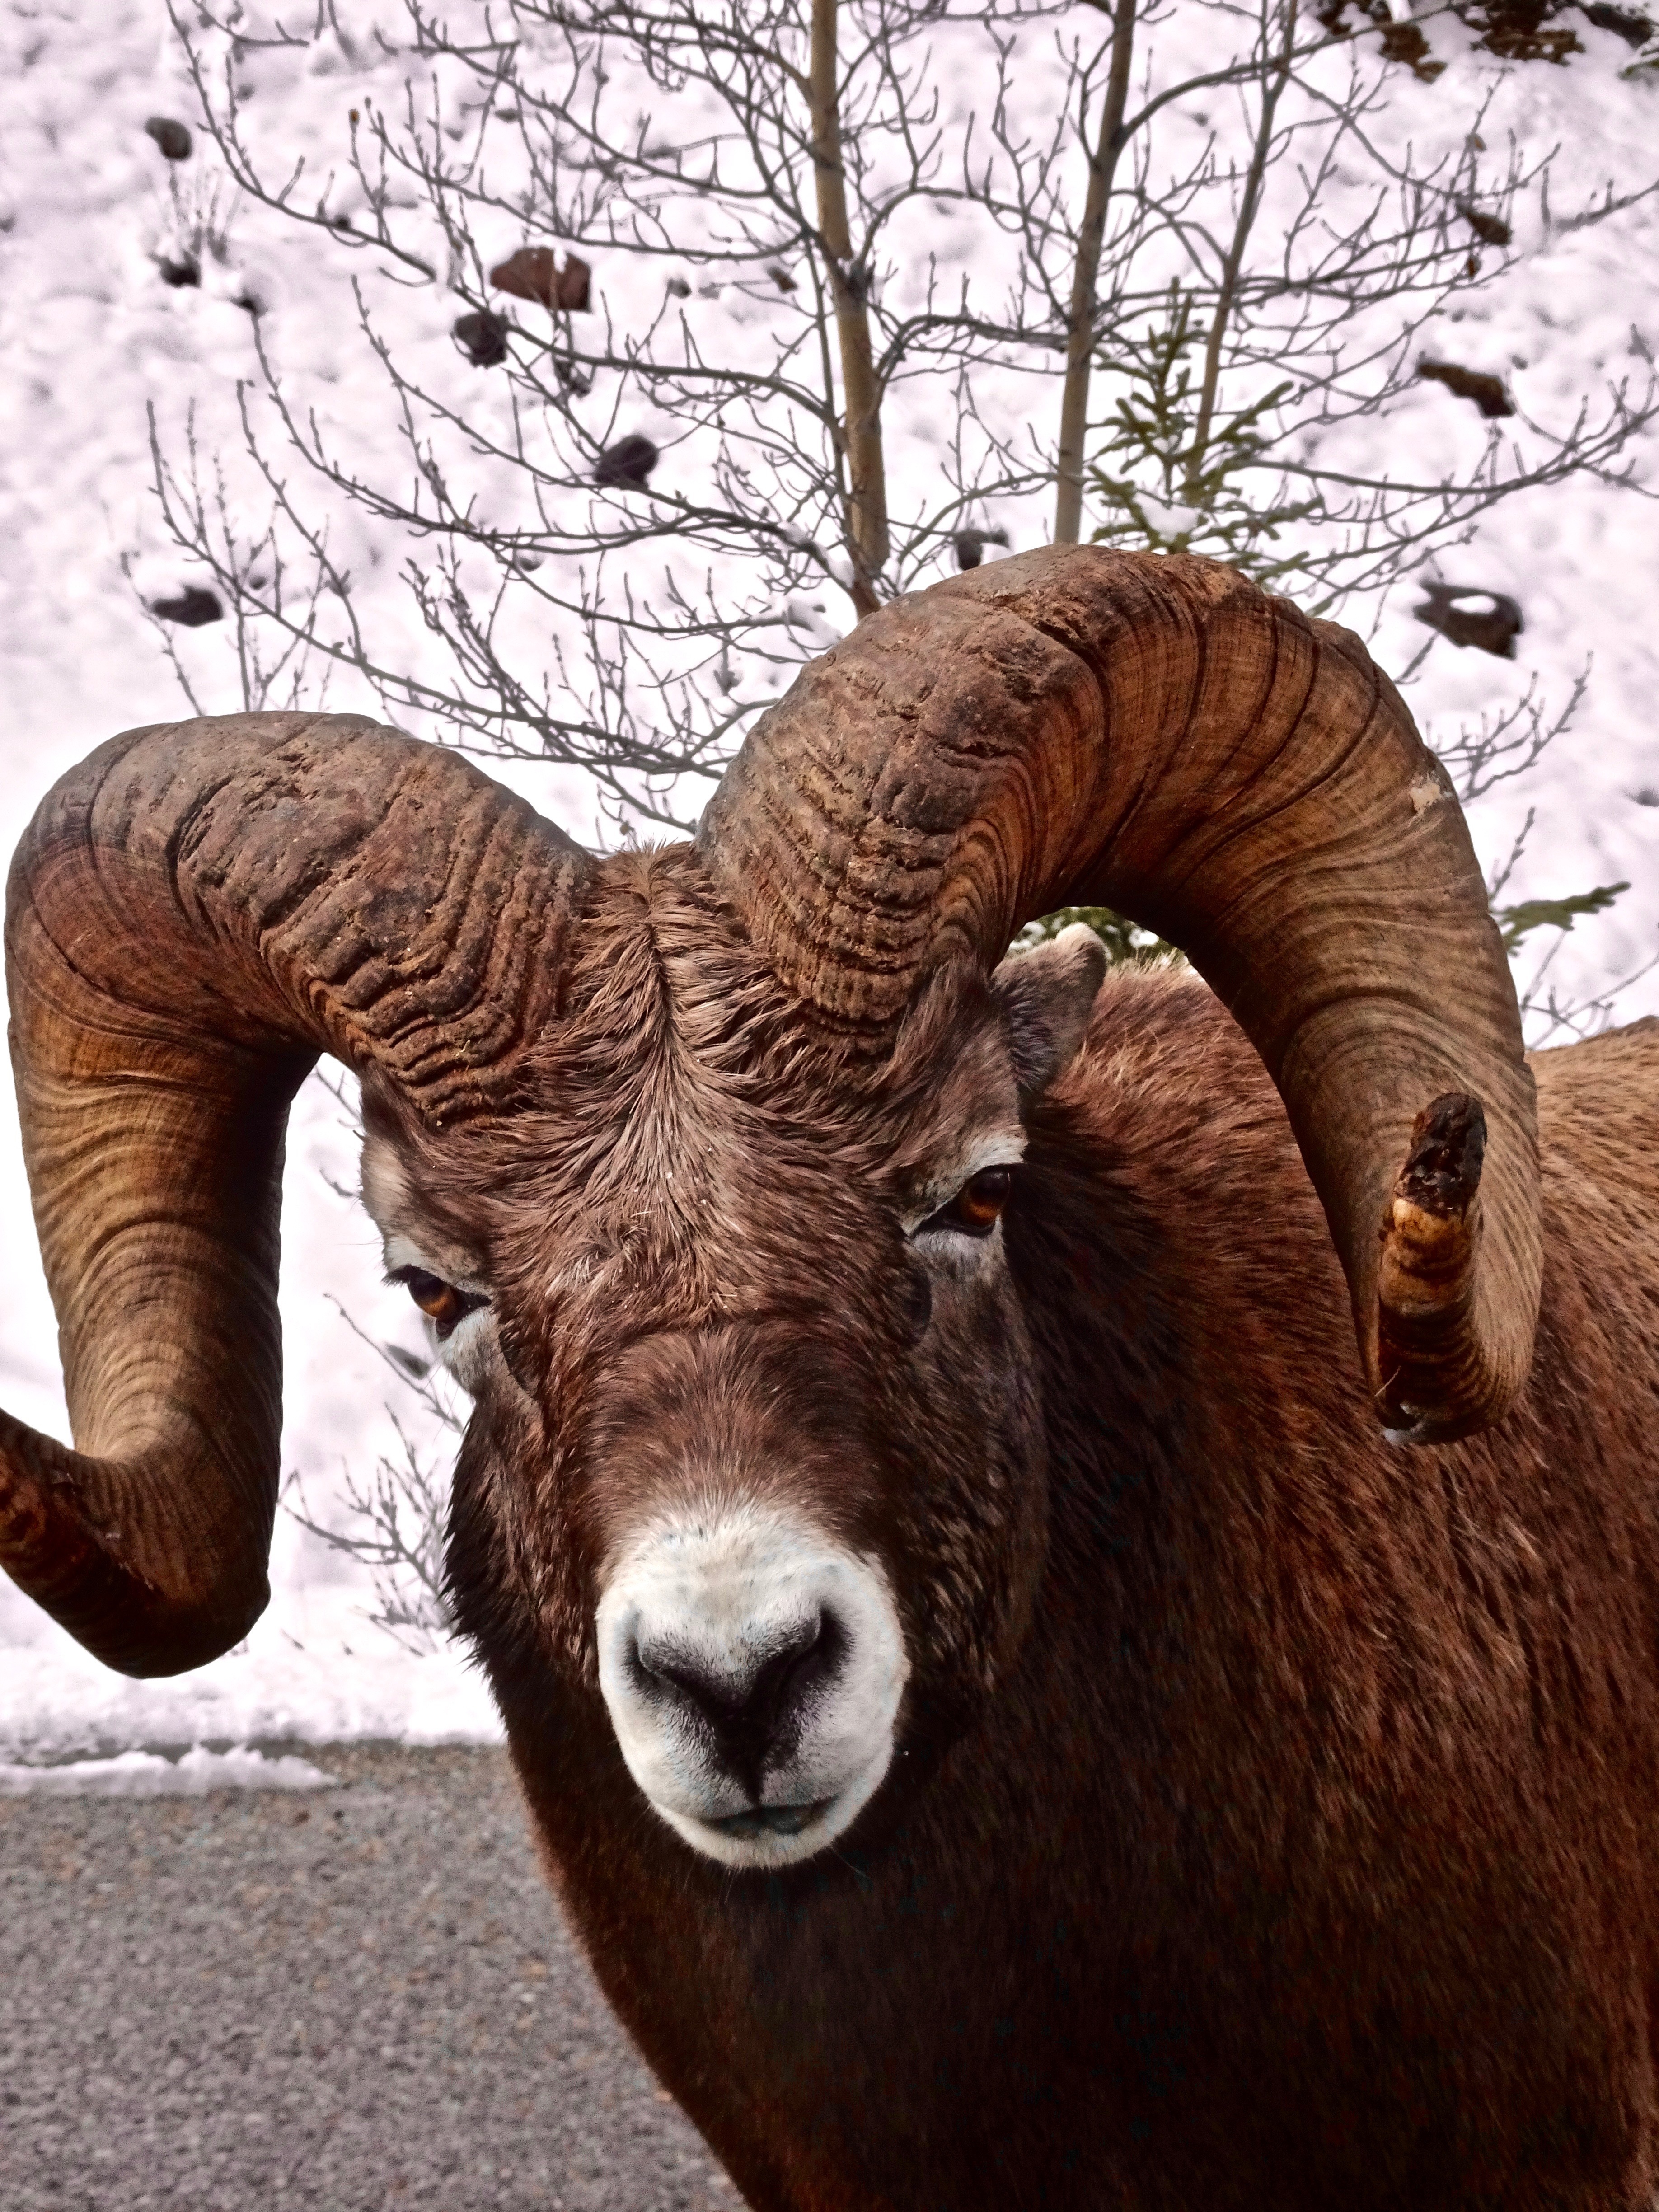
mountain, wildlife, wild, horn, sheep, mammal, fauna, goats, canada, head, vertebrate, big, sheeps, ram, horned, bighorn, big horn sheep, barbary sheep, cattle like mammal, cow goat family, argali